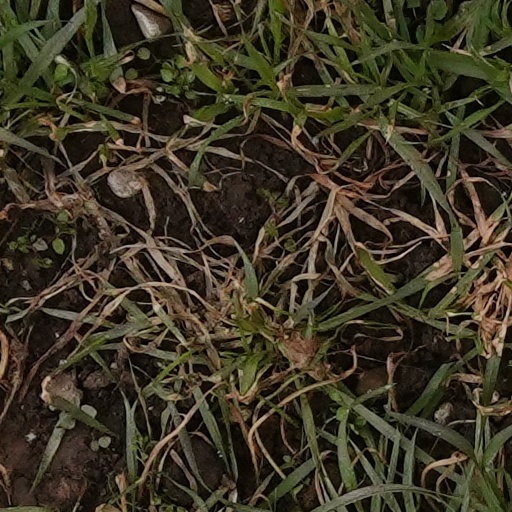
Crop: wheat